Greenwich Yacht Club

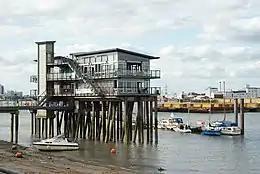
Greenwich Yacht Club clubhouse, viewed at low tide

The current clubhouse complex was designed by Fankl and Luty and was completed in 1999.The clubhouse is the only building built in the Thames itself being raised upon stilts above the waters below, and is open to the public each year as part of the London Open House. The complex includes an engineering/machining facility, sailoft, woodworking facility, an indoor work area with a capacity for two or more boats, a wedding and conference venue, plus a three-storey clubhouse situated on a dolphin in the tidal Thames reached by a bridge from landside. The complex is disabled access friendly.